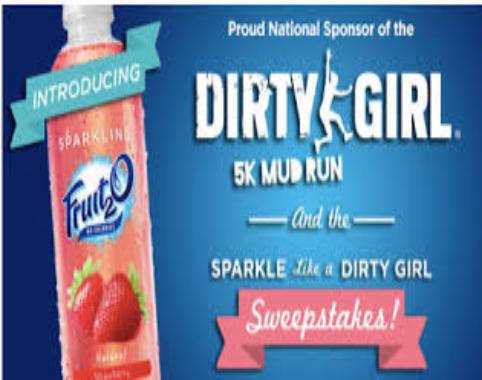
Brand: Fruit2O
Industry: Food